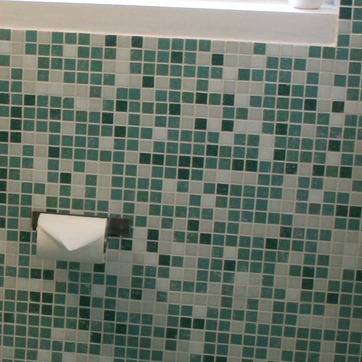
Material: tile